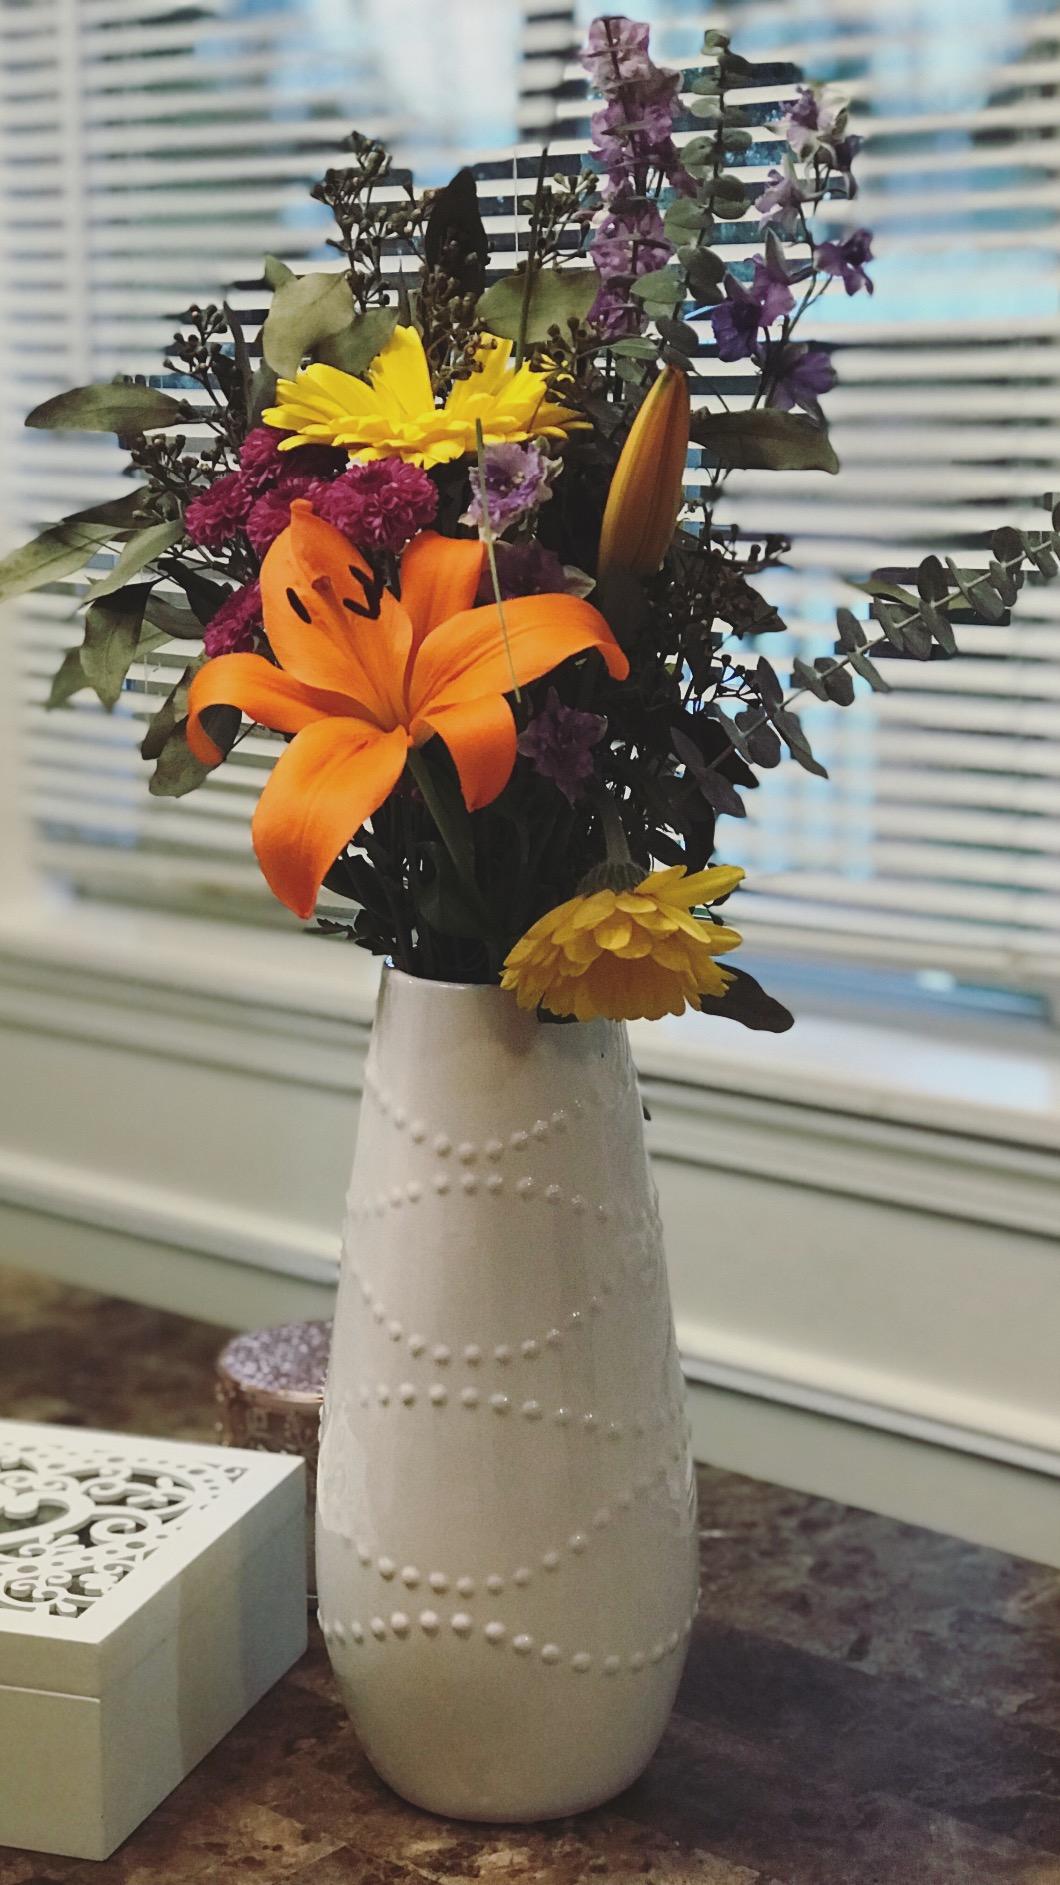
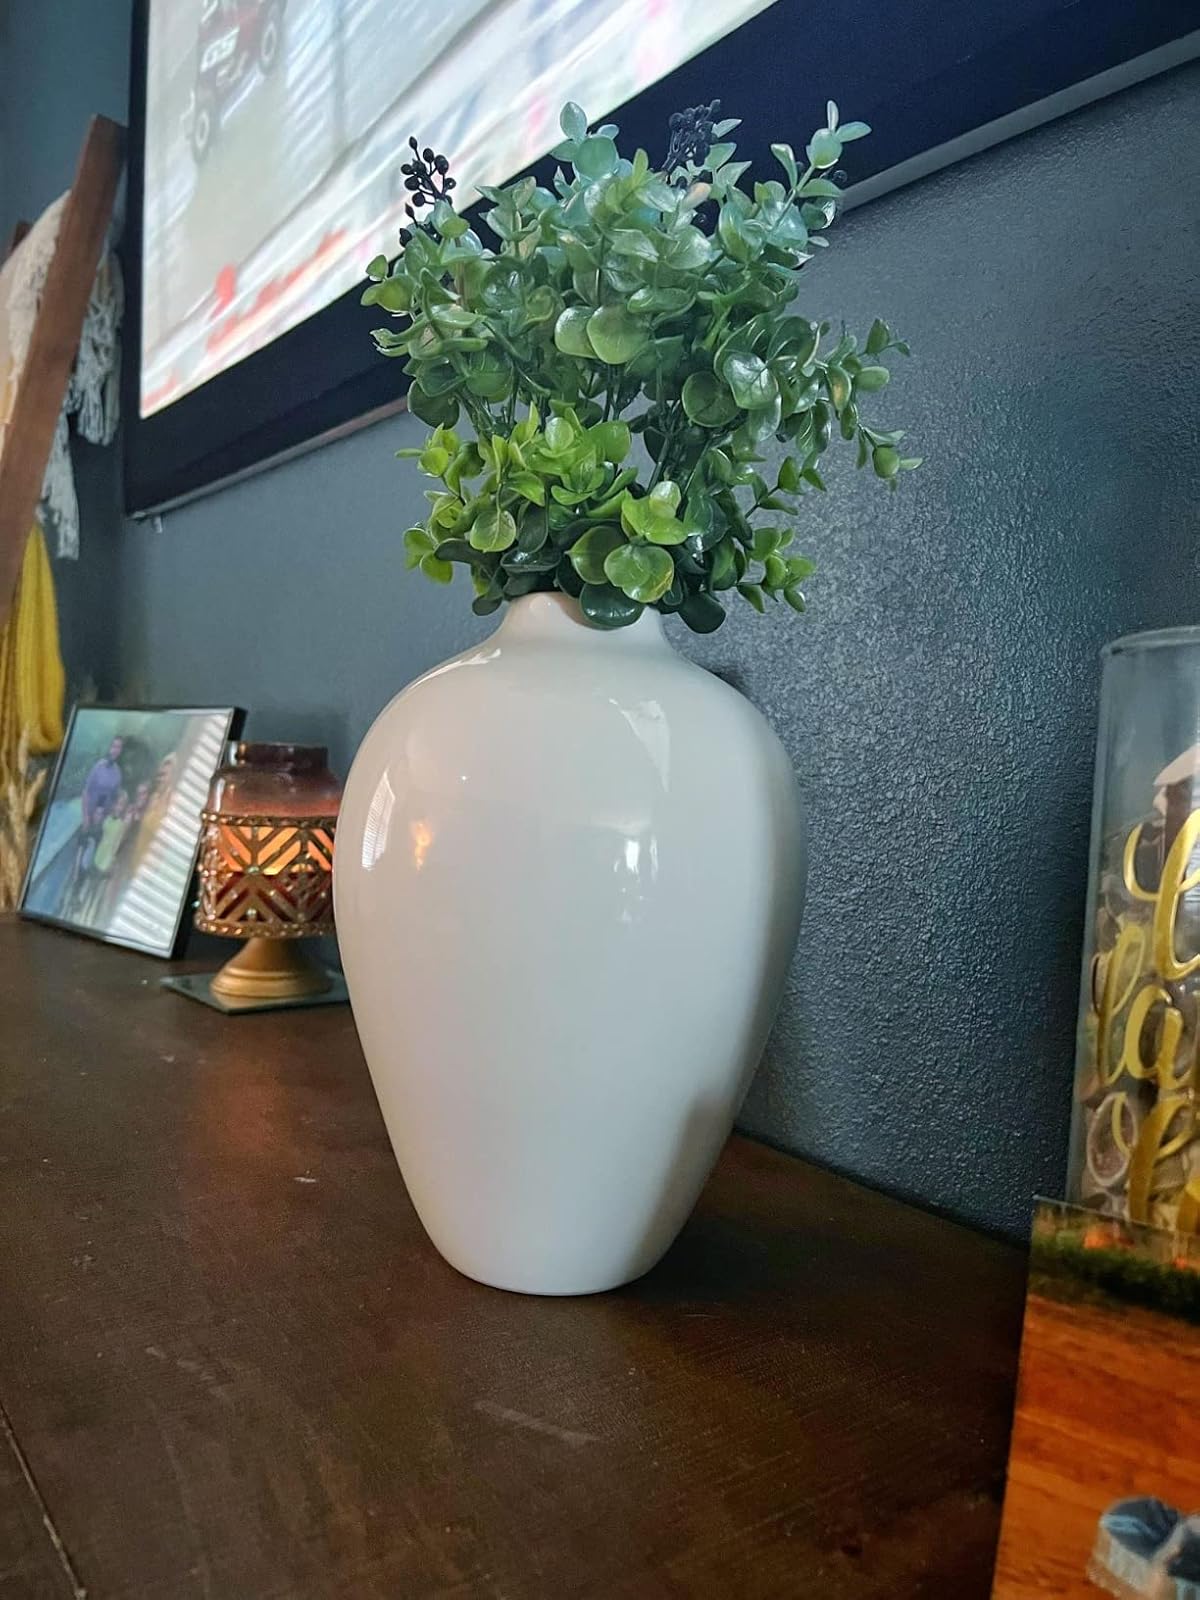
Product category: vase
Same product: no